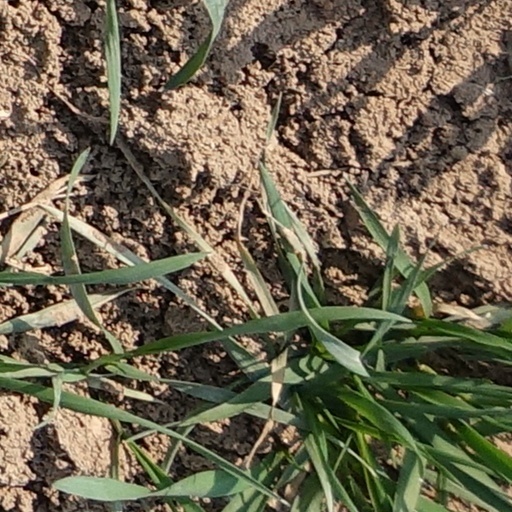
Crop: wheat